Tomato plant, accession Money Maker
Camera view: horizontal (90 deg, fisheye); turntable rotation: 0 degrees
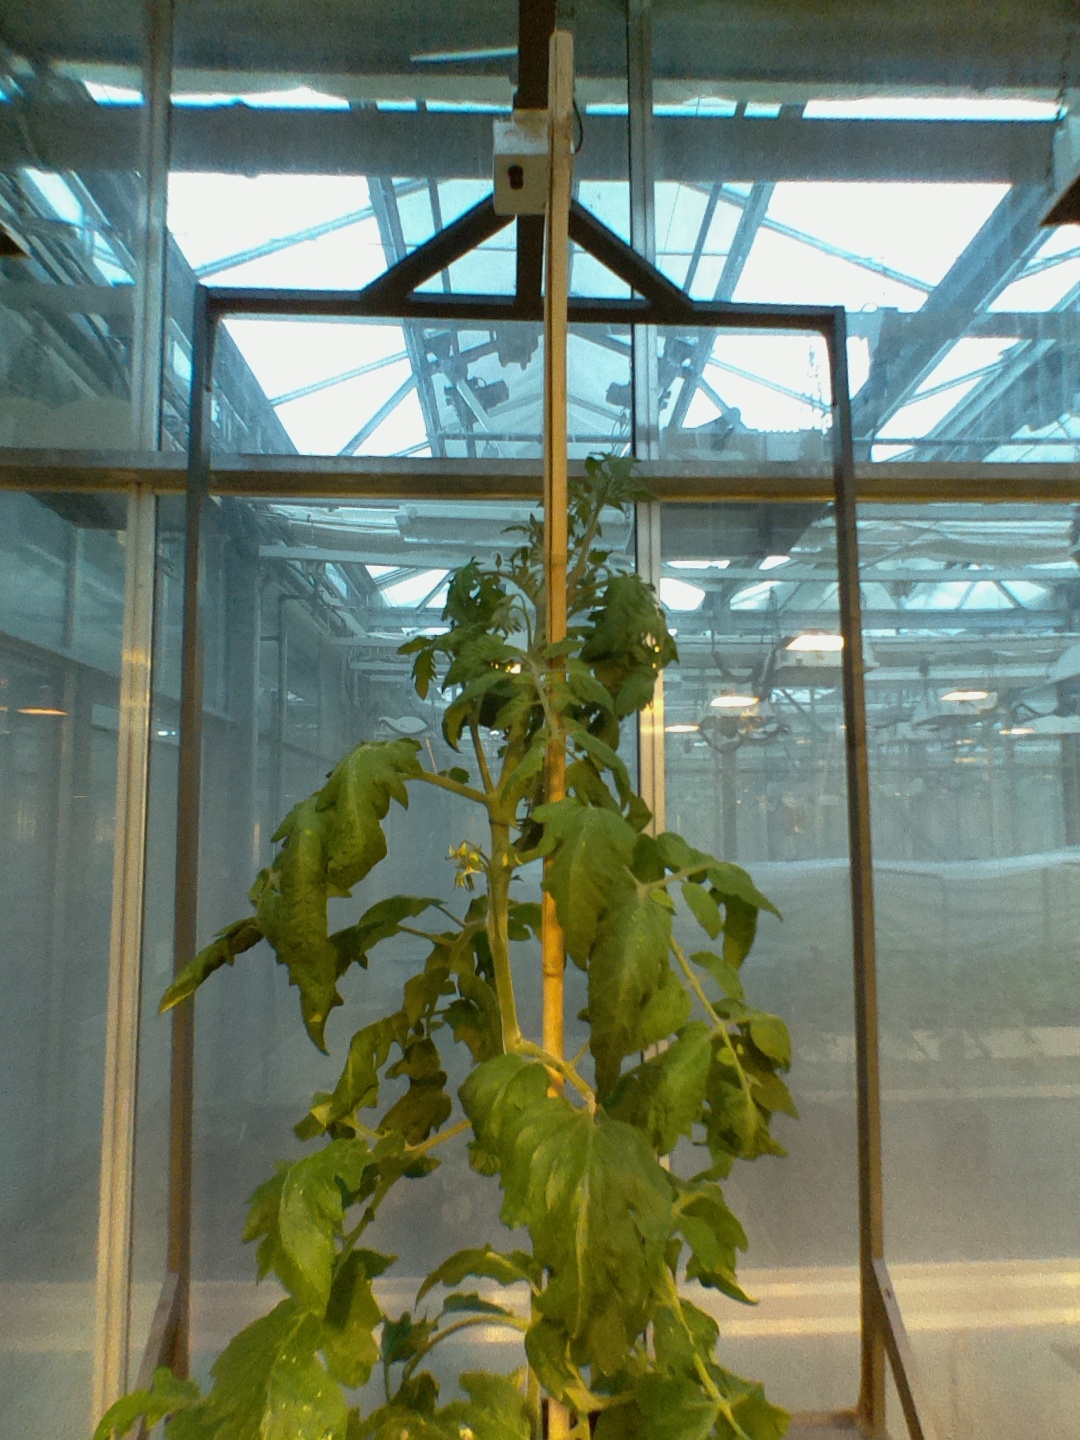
BBCH growth stage 70: Fruits at the main stem or branches visibles